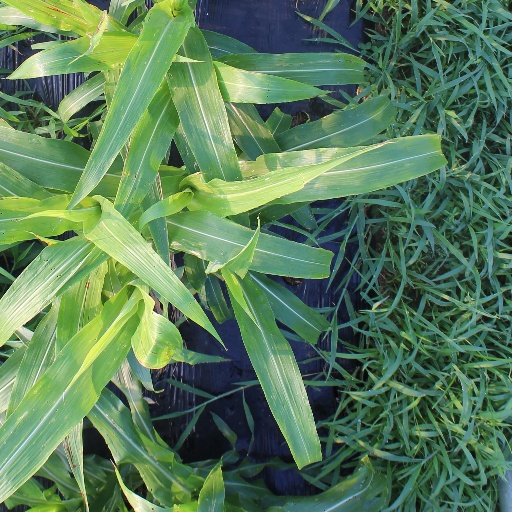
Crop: sorghum